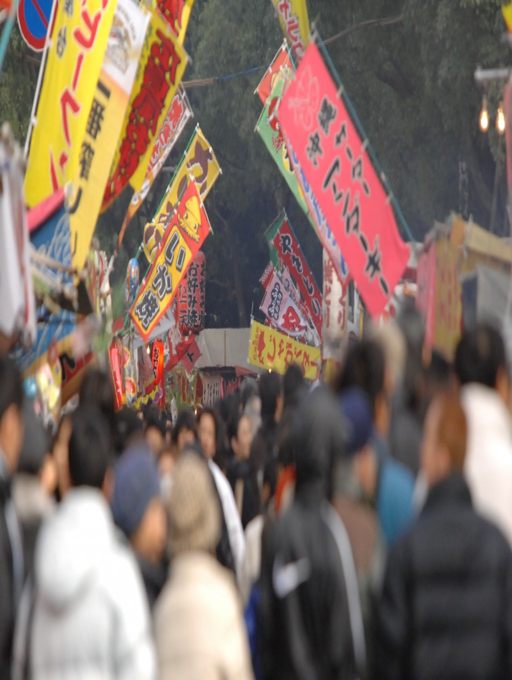
lots of stalls line the street during the festival .